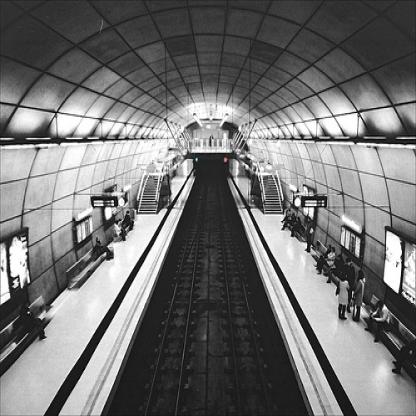
Scene: Indoor